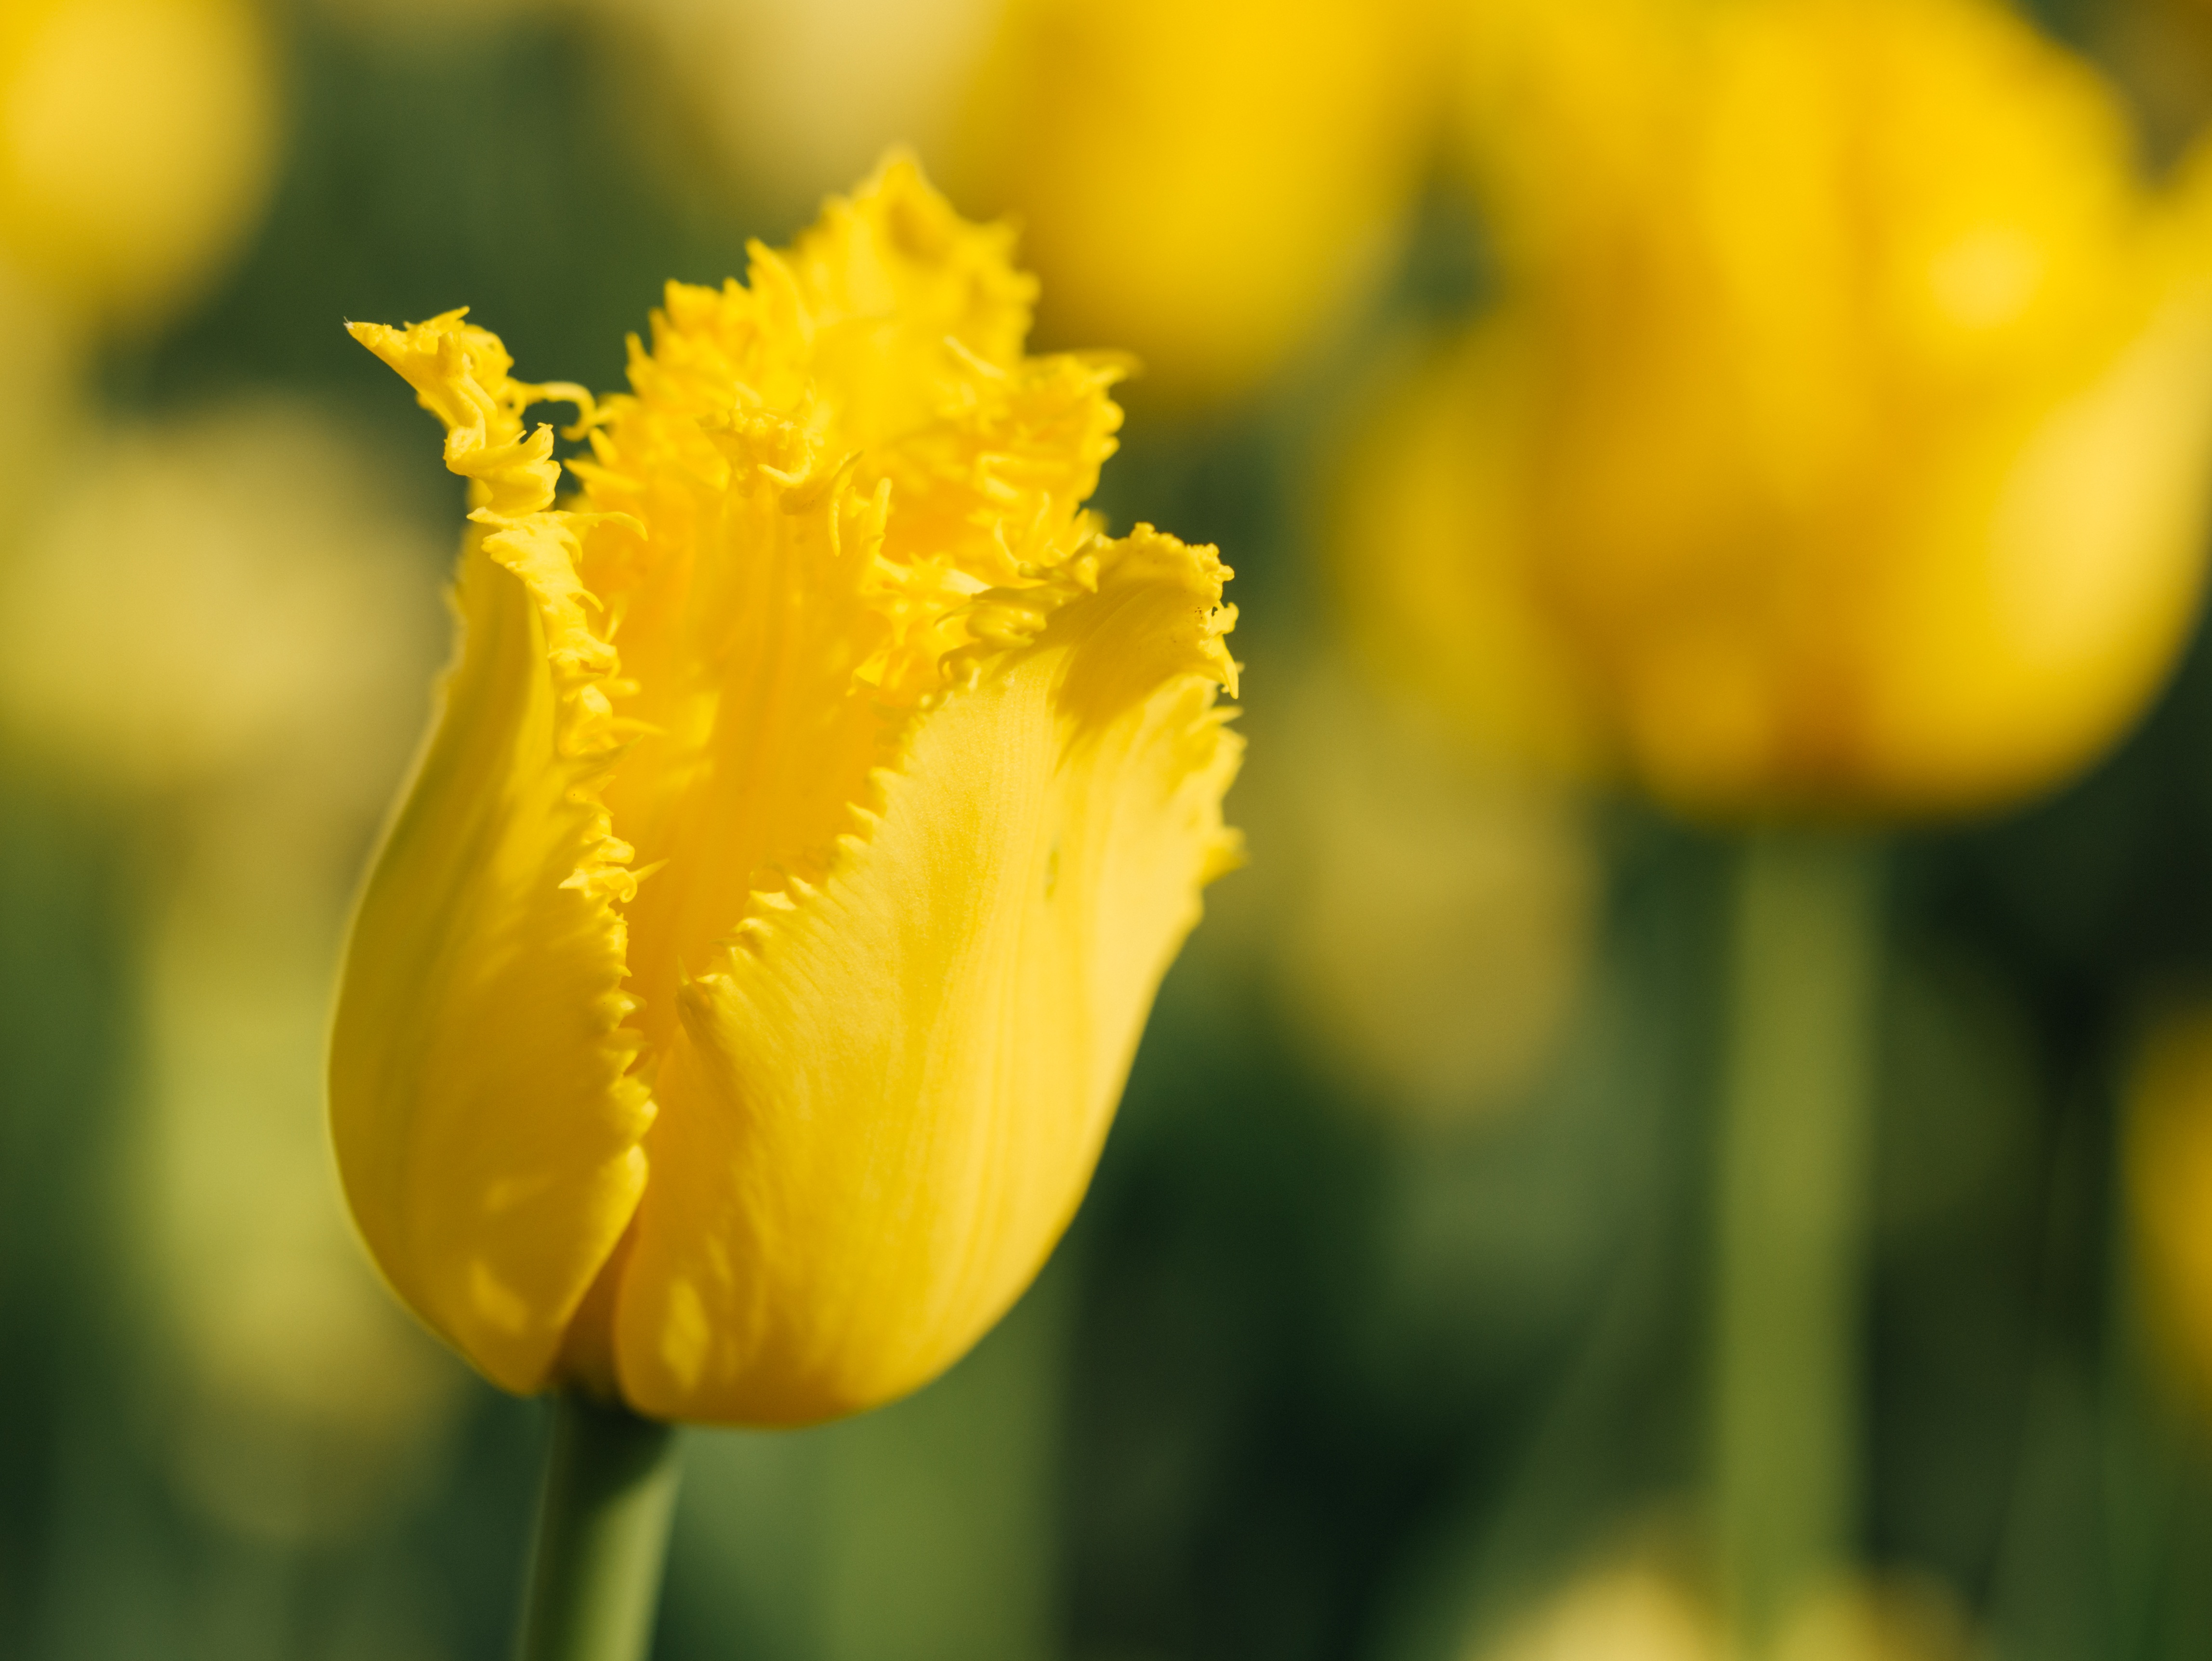
plant, flower, petal, tulip, yellow, flora, close up, narcissus, macro photography, flowering plant, plant stem, land plant